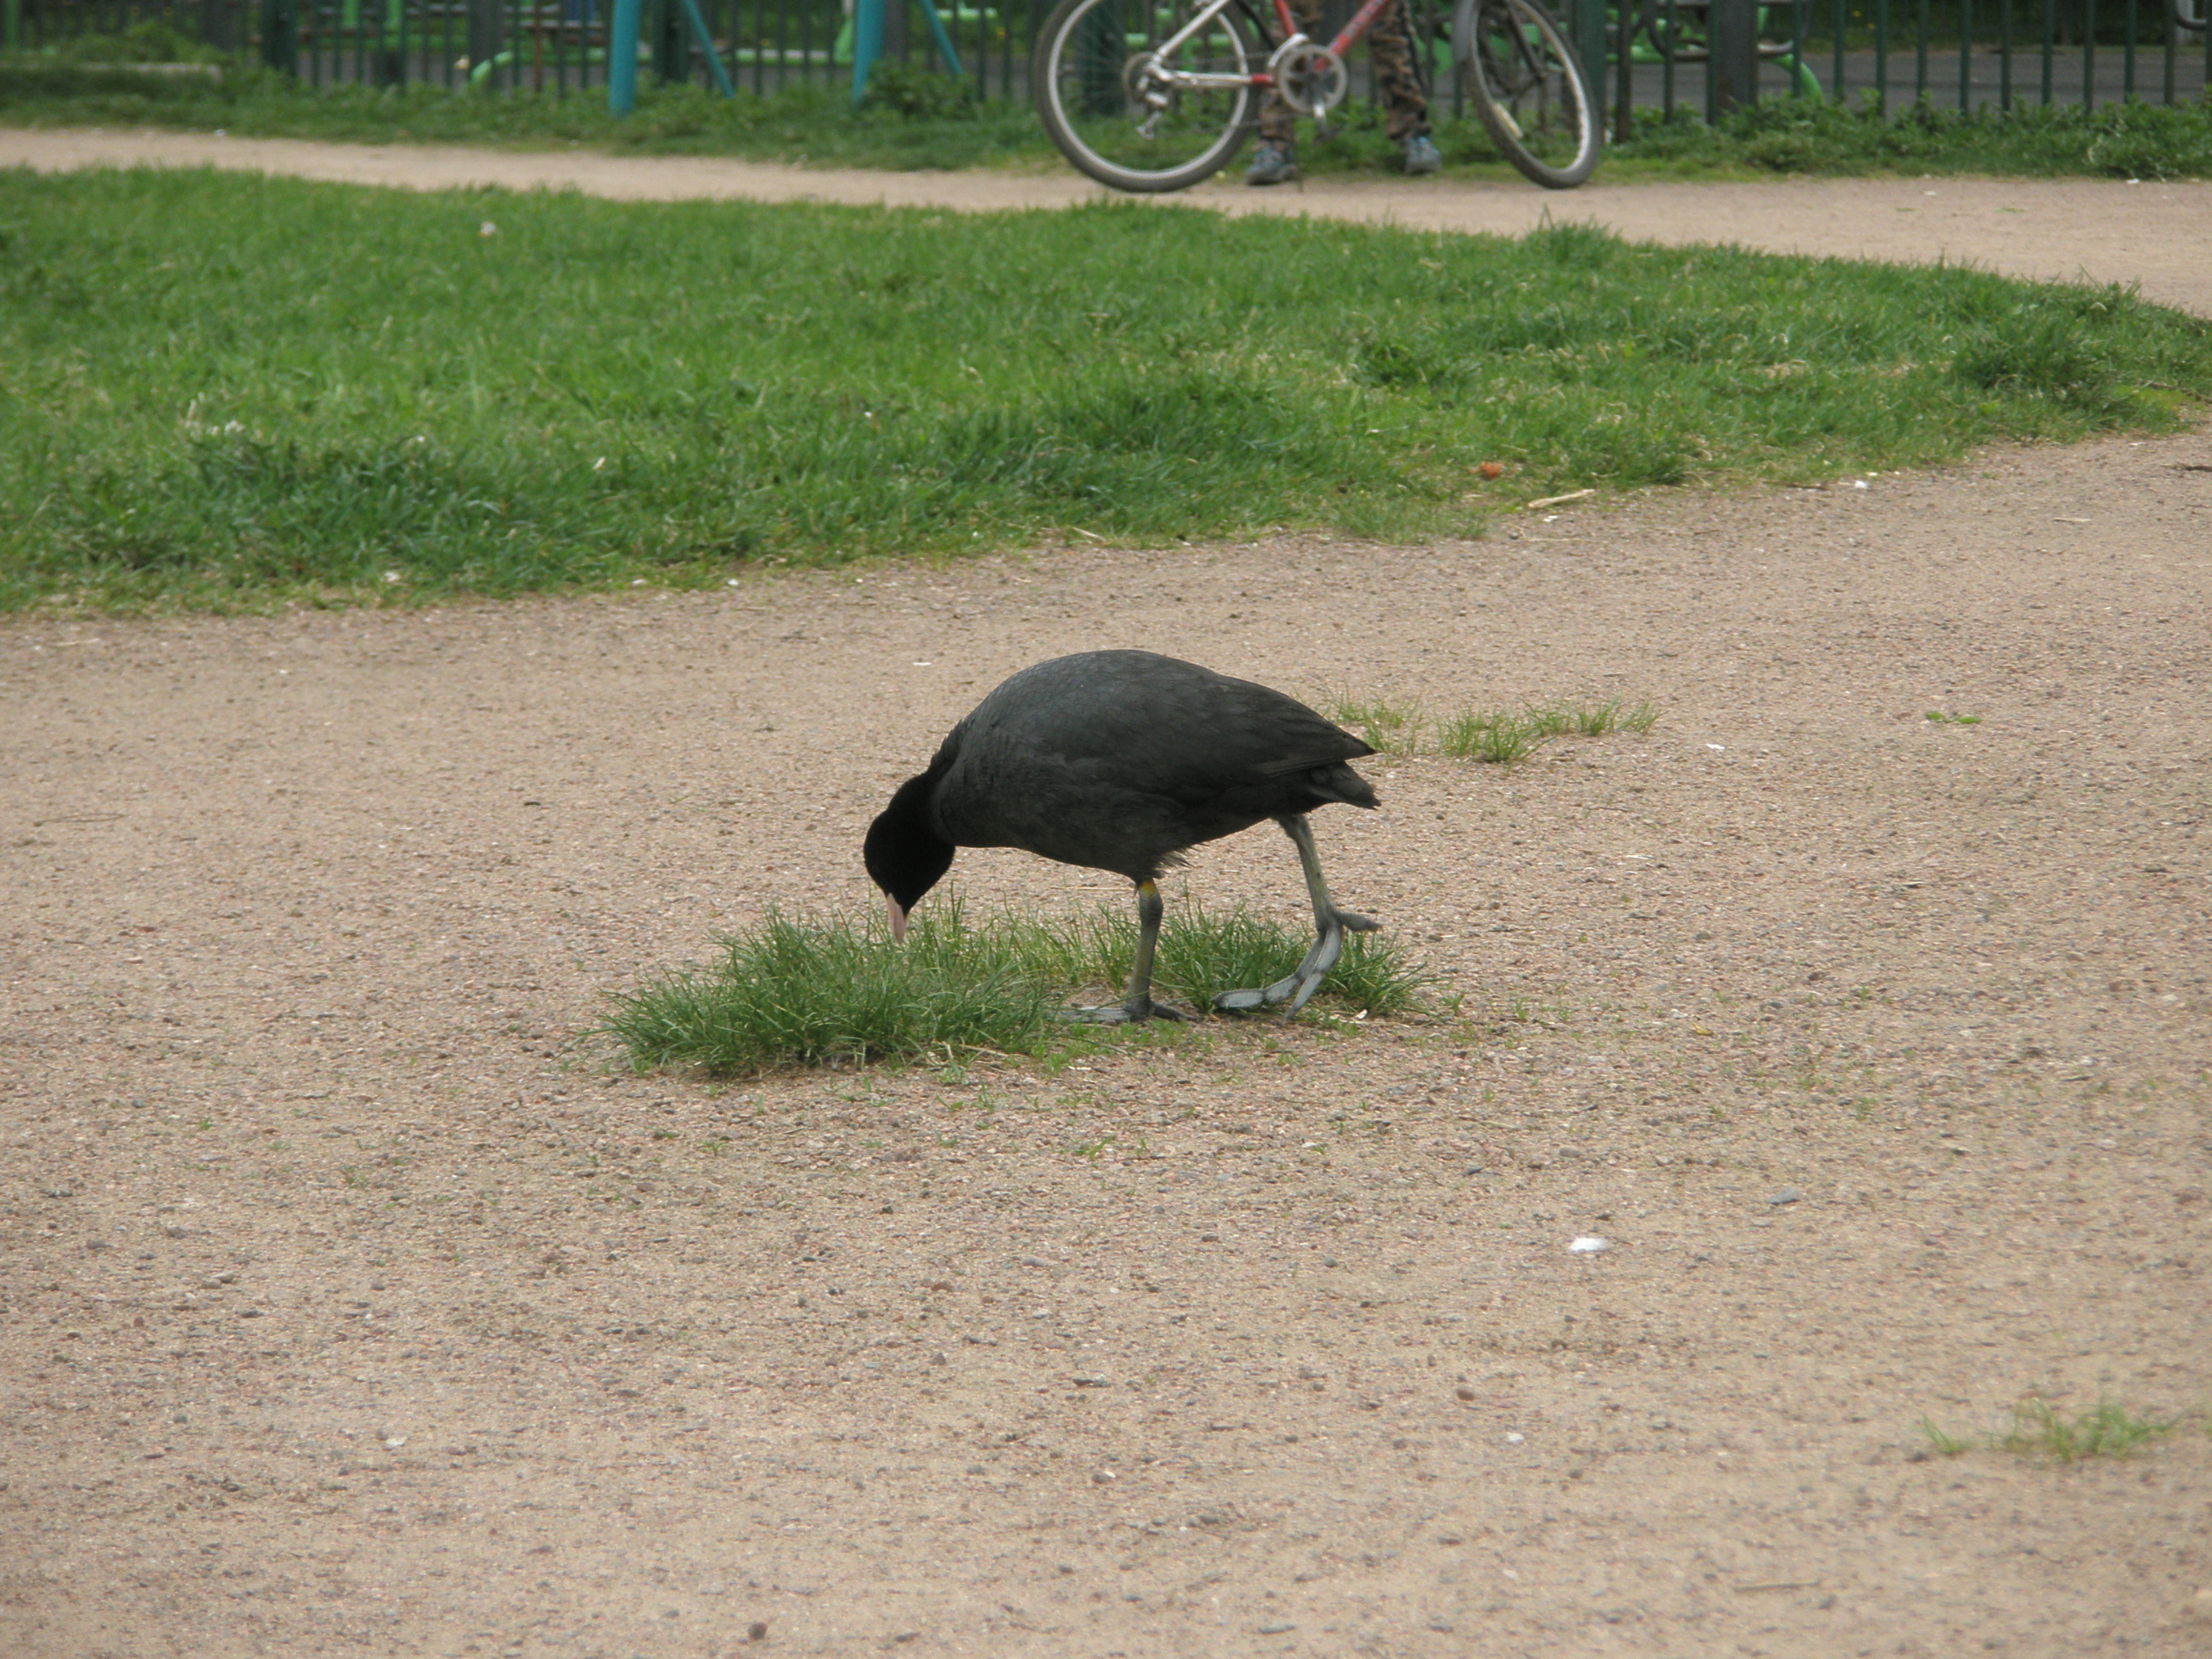
images, bird, bicycle, wheel, ecoregion, bicycle wheel, tire, beak, grass, plant, feather, phasianidae, bicycle tire, grass family, terrestrial animal, event, galliformes, landscape, soil, flightless bird, grassland, bicycles equipment and supplies, crane like bird, bicycle handlebar, wildlife, casuariiformes, bicycle frame, tail